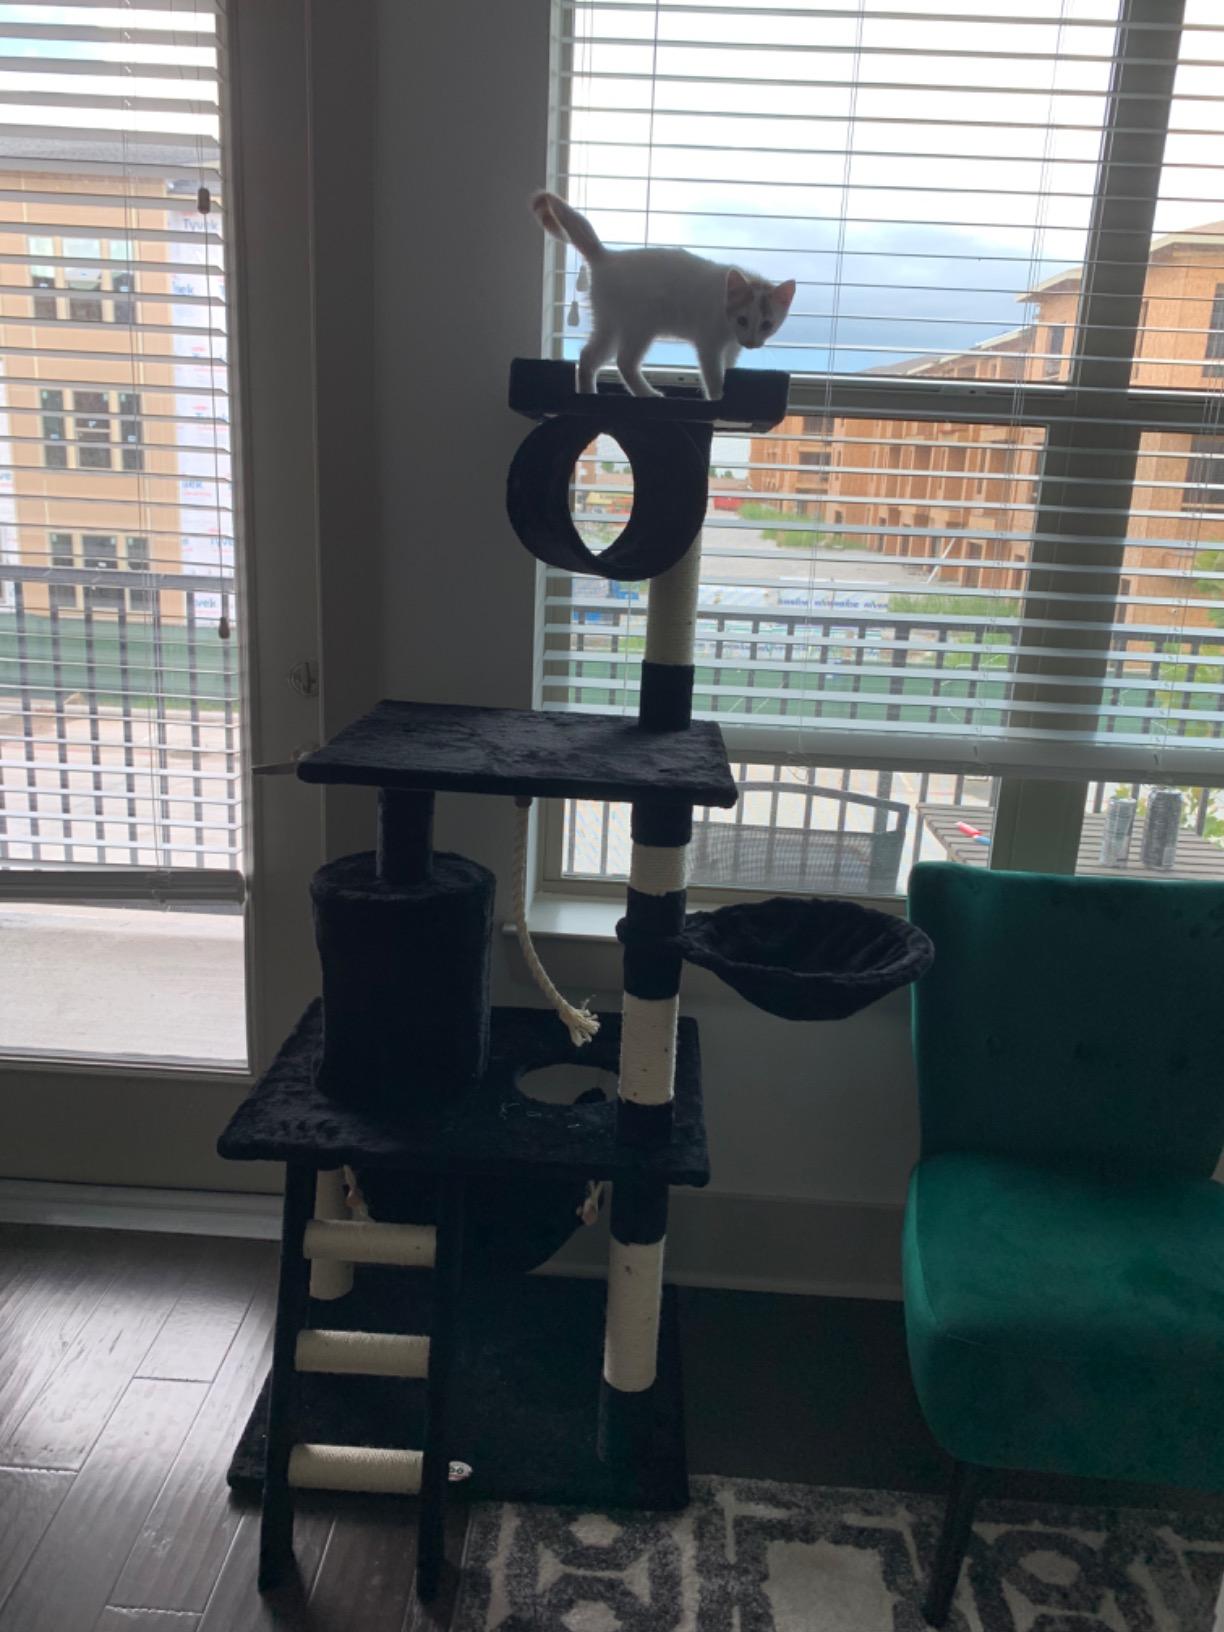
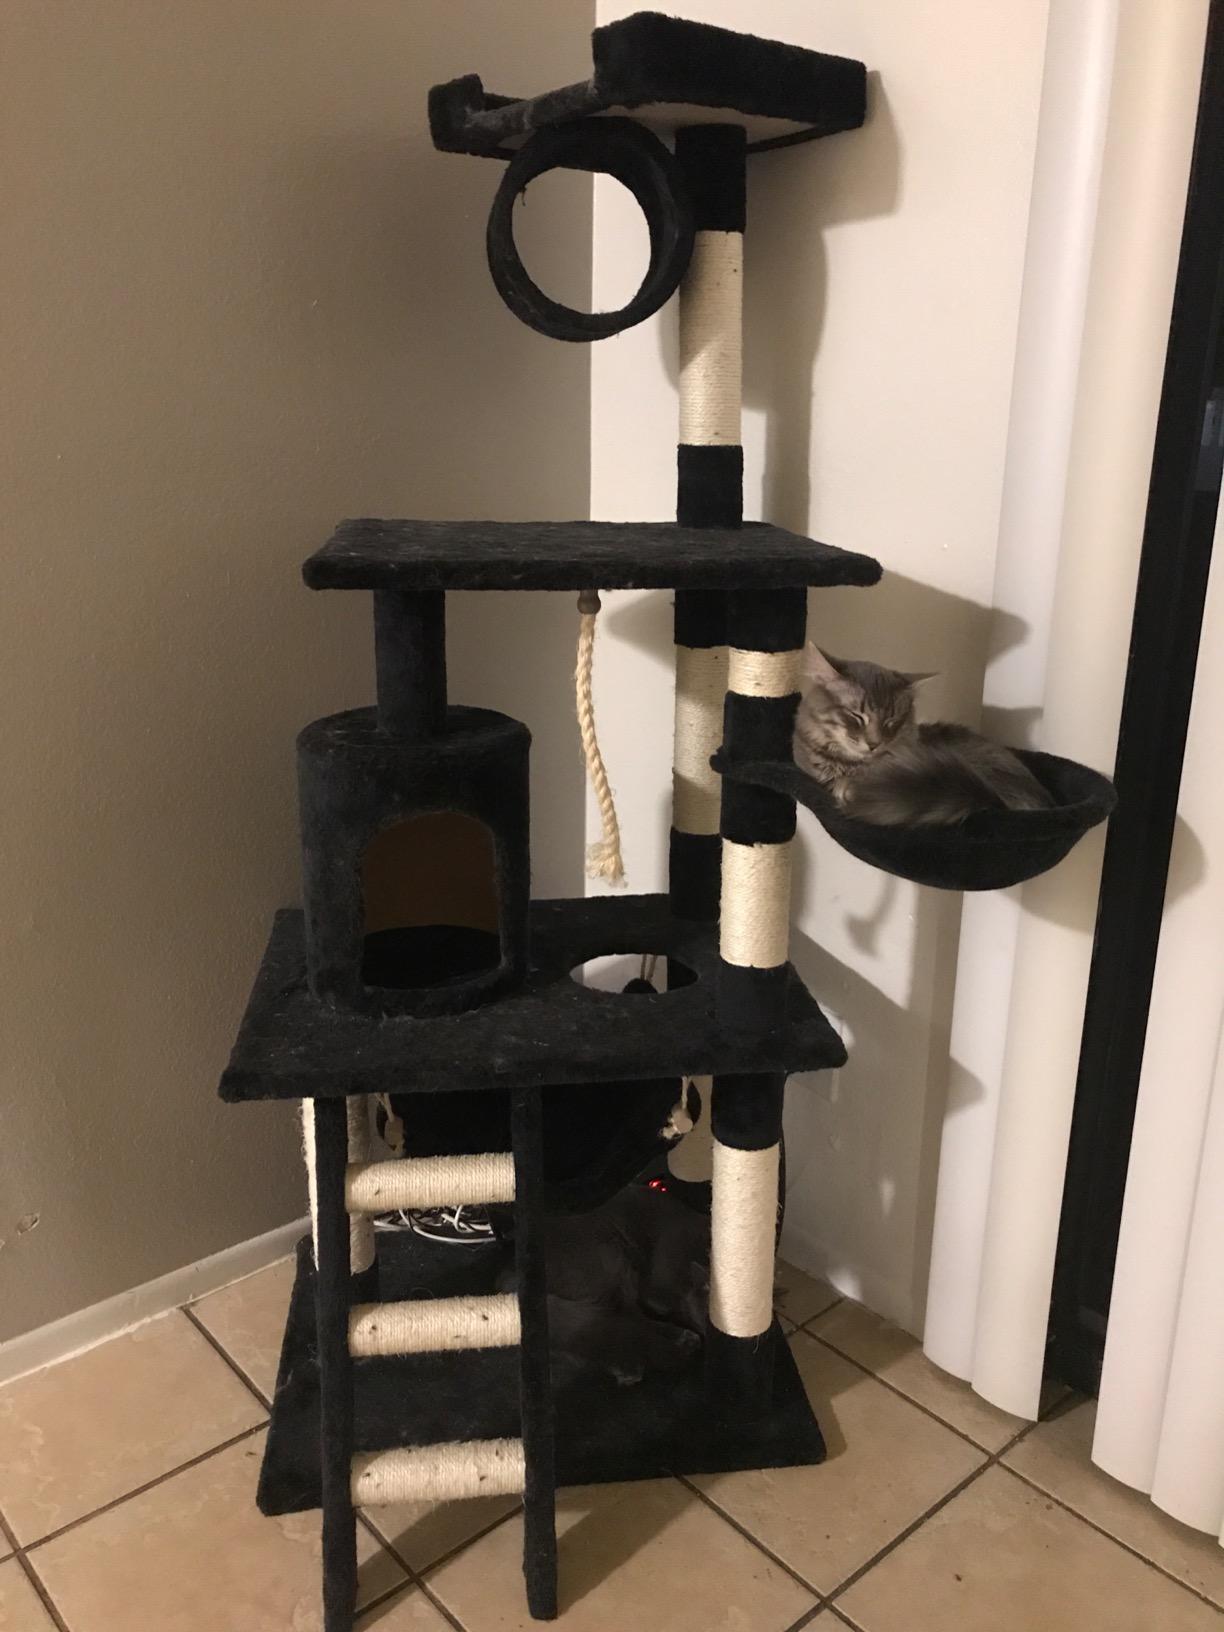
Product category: items_cat tree
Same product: yes